The Maire of Bristowe is Kalendar

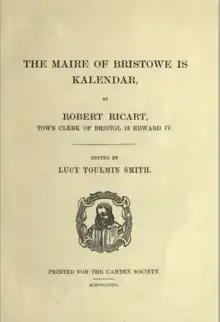
<a href="https%3A//archive.org/details/ricart-maire-of-bristowe/mode/2up">Frontispiece of 1872 transcription of "The Maire of Bristowe is Kalendar" by the Camden Society

The Maire of Bristowe is Kalendar (Ricart's Calendar) is a book compiled in the late 15th century by Robert Ricart, town clerk of Bristol, England. The work consists of six parts giving a history of England and of the city of Bristol, a list of civic officers, and details of local customs and ceremonies. Commissioned by mayor William Spencer, the Kalendar was started circa 1478–79. Scribed on vellum, separated by leaves of parchment, the book was reproduced in print in the 19th century for Lucy Toulmin Smith's edition, which omitted some content. It is regarded as one of the earliest examples of a town chronicle outside London.